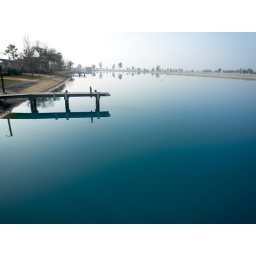
Creepily blue water skiing lake in the central valley of California.